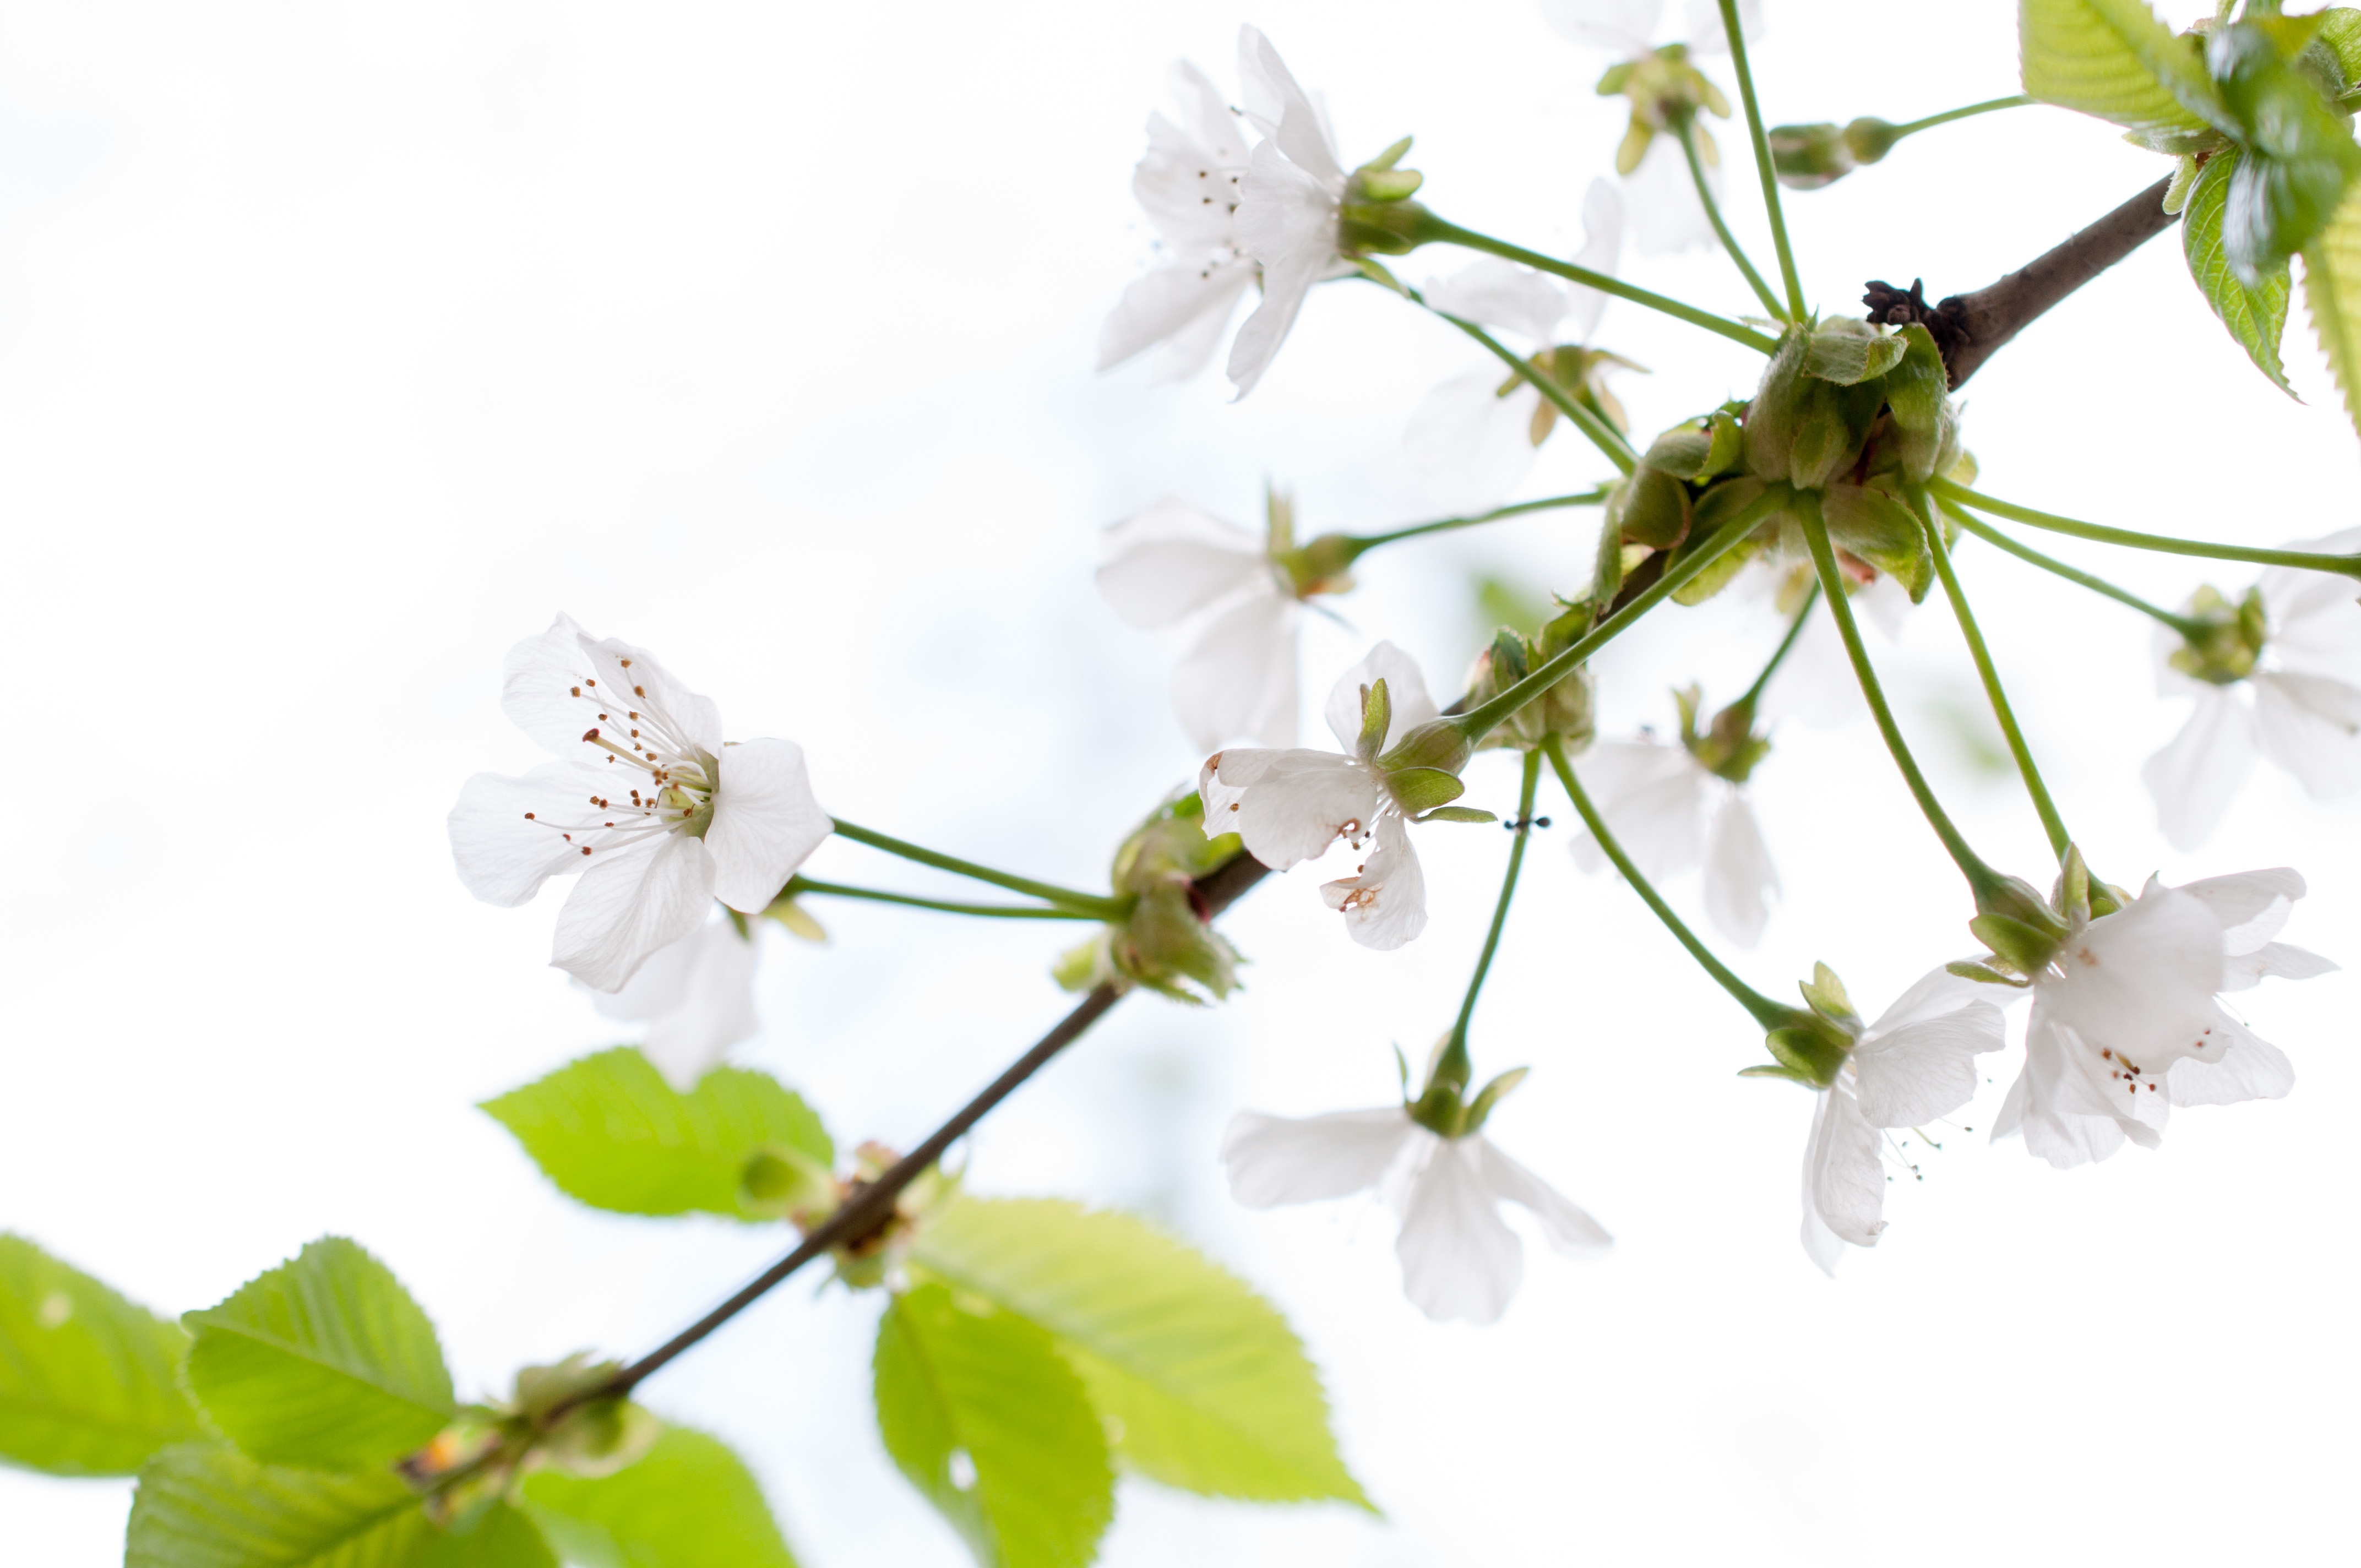
tree, nature, branch, blossom, plant, fruit, leaf, flower, food, spring, green, produce, macro, flora, twig, flowers, shrub, branches, bud, tree branches, flowering plant, land plant